Mahakam River

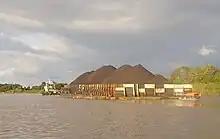
Ponton transporting coal through the Mahakam

The Mahakam delta is a mixed fluvial-tidal dominated delta. The delta covers about , consisting of mangrove areas near the shore, Nypa swamps in the central areas, and lowland forest near the apex, corresponding to the first bifurcation. Fishery development in this area has converted a vast area of mangrove into shrimp ponds (tambak). However, recent mangrove restoration efforts have taken place in the delta by replanting mangroves in abandoned shrimp ponds and encouraging silvofishery. Many areas in the Mahakam delta are already naturally recolonized by mangrove vegetation contributing to ecosystem restoration. Mangroves also function as sedimentation-enhancing strategies by capturing sediment-causing accretion.